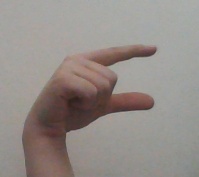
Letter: dal